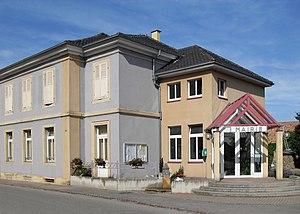
La mairie d'Oberentzen
Oberentzen est une commune française située dans le département du Haut-Rhin, en région Grand Est.